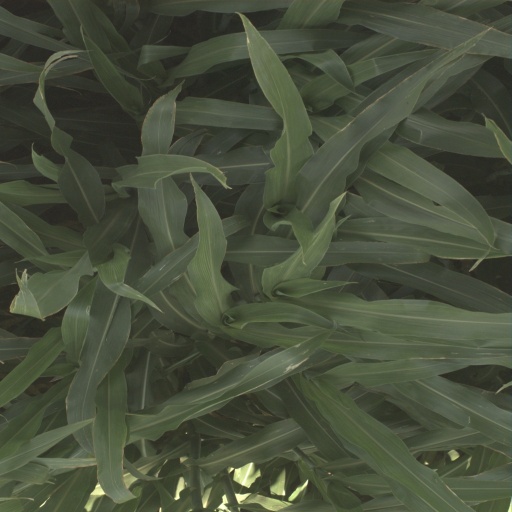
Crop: sorghum